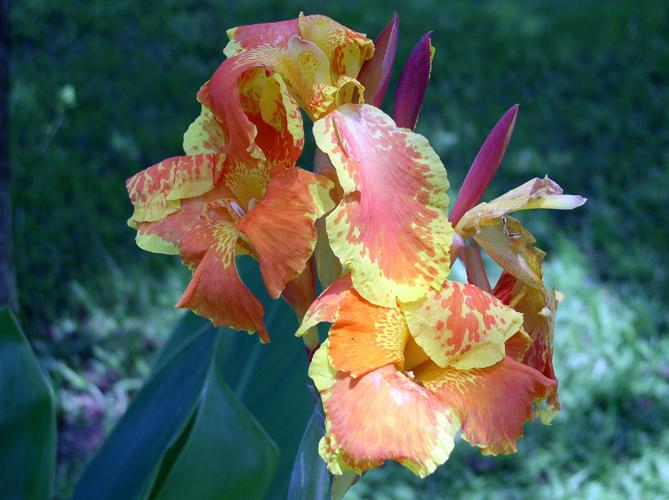
Label: canna lily